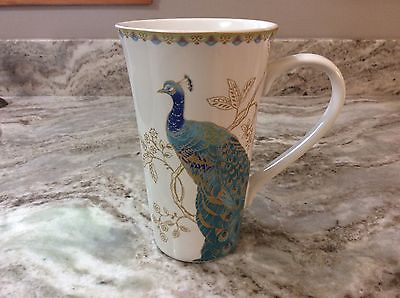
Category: mug